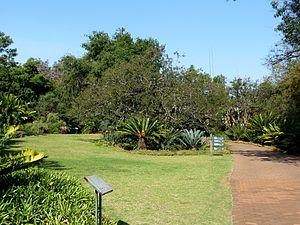
Le jardin botanique national de Pretoria situé dans la banlieue est de Pretoria, la capitale administrative de l'Afrique du Sud, est une réserve d'une superficie de 76 ha consacrée avant tout à la préservation et la mise en valeur de la flore nationale. Sur les 76 hectares, 50 sont consacrés presque exclusivement aux plantes d'Afrique du Sud. On y retrouve toutes les espèces de plantes à fleurs et la moitié des espèces d'arbres du pays. Il fait partie des dix jardins botaniques nationaux d'Afrique du Sud. On y retrouve le siège social de l'Institut sud-africain de la biodiversité nationale.